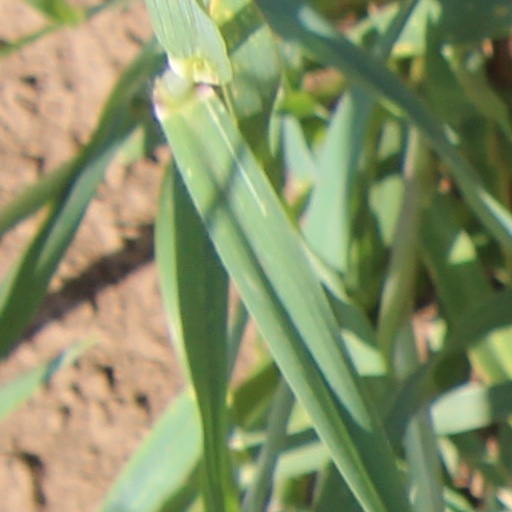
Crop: wheat